Zenith STOL CH 701

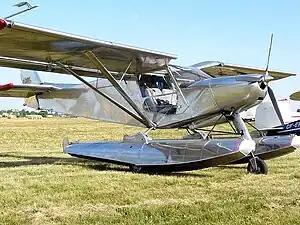
Zenair CH 701 on amphibious floats

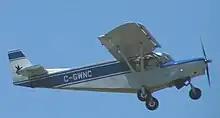
A Zenith STOL CH 701 on wheels

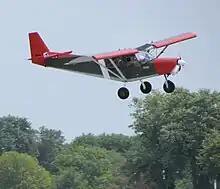
A Czech Aircraft Works-built CH 701

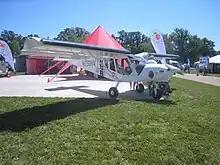
AMD-built CH 750

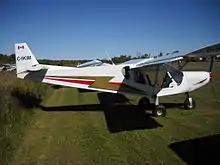
CH 750

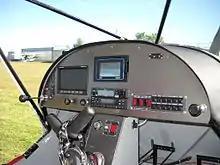
CH 750 instrument panel

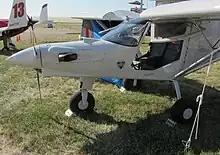
CH 701 Turboprop

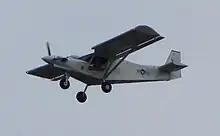
CH 701 Turboprop in flight

The Zenith STOL CH 701 and CH 750 are a family of light, two-place kit-built STOL aircraft designed by Canadian aeronautical engineer Chris Heintz through his Midland, Ontario, based company, Zenair. The CH 701 first flew in 1986 and the design is still in production. The CH 750 was first introduced in 2008. The CH 701 was later developed into the four-place Zenith STOL CH 801.